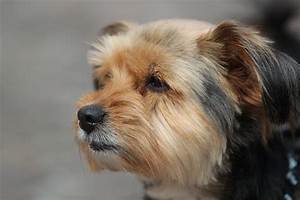
Label: dog